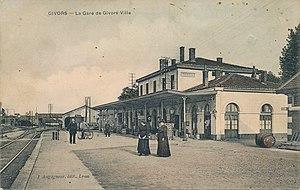
Gare de Givors-ville . Env. 1900. Archives municipales de Givors, cote 5Fi 2325 1
Givors est une commune française située dans la métropole de Lyon en région Auvergne-Rhône-Alpes.